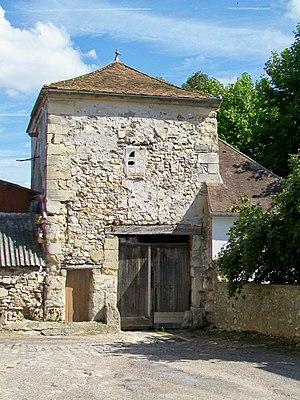
Le colombier-porche du début du XVIIe siècle de la ferme 35 rue de Paris, donnant sur la rue du Milton. This building is indexed in the Base Mérimée, a database of architectural heritage maintained by the French Ministry of Culture,
Louvres est une commune française située dans le département du Val-d'Oise en région Île-de-France.